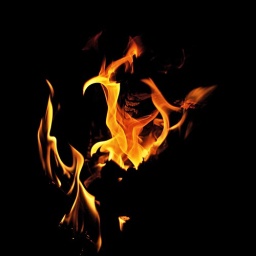
it was either a warm fire in the cabin or icy roads in the rental car